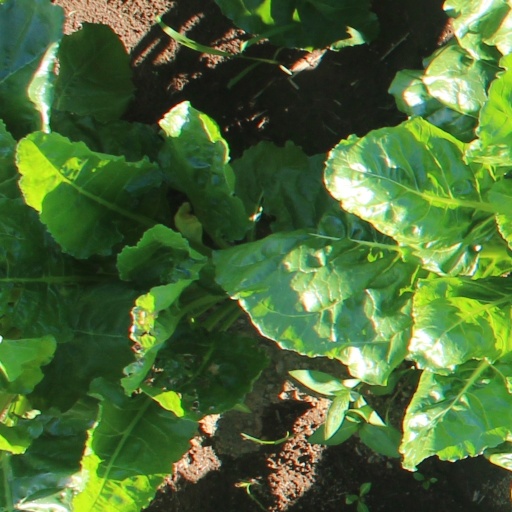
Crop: sugar beet